RC Dragon Brno

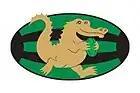
Former club logo

The club started out as Sokol Brno I, with the name changing to Sokol Zbrojovka Brno in 1951. Following the nationwide restructuring of Physical Education and Sport in 1953, which affected rugby among others, the Sokol Zbrojovka Brno club split in two, Spartak Zbrojovka Brno and Slavia VŠ Brno (now RC Bystrc).